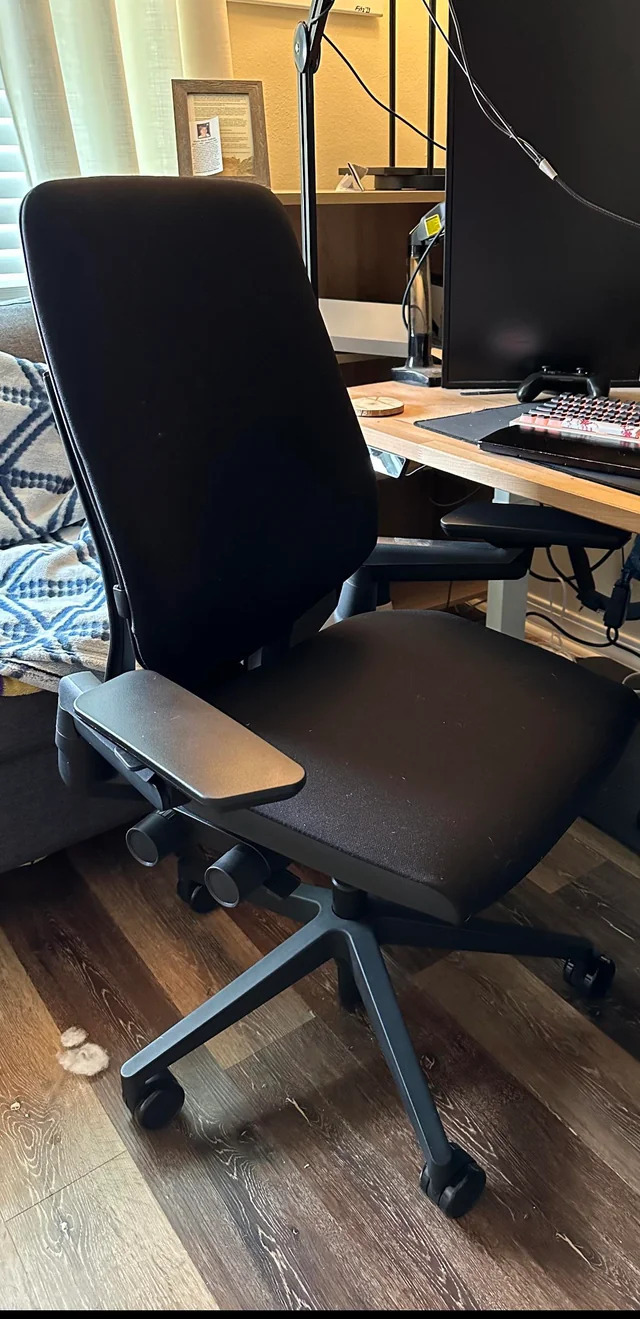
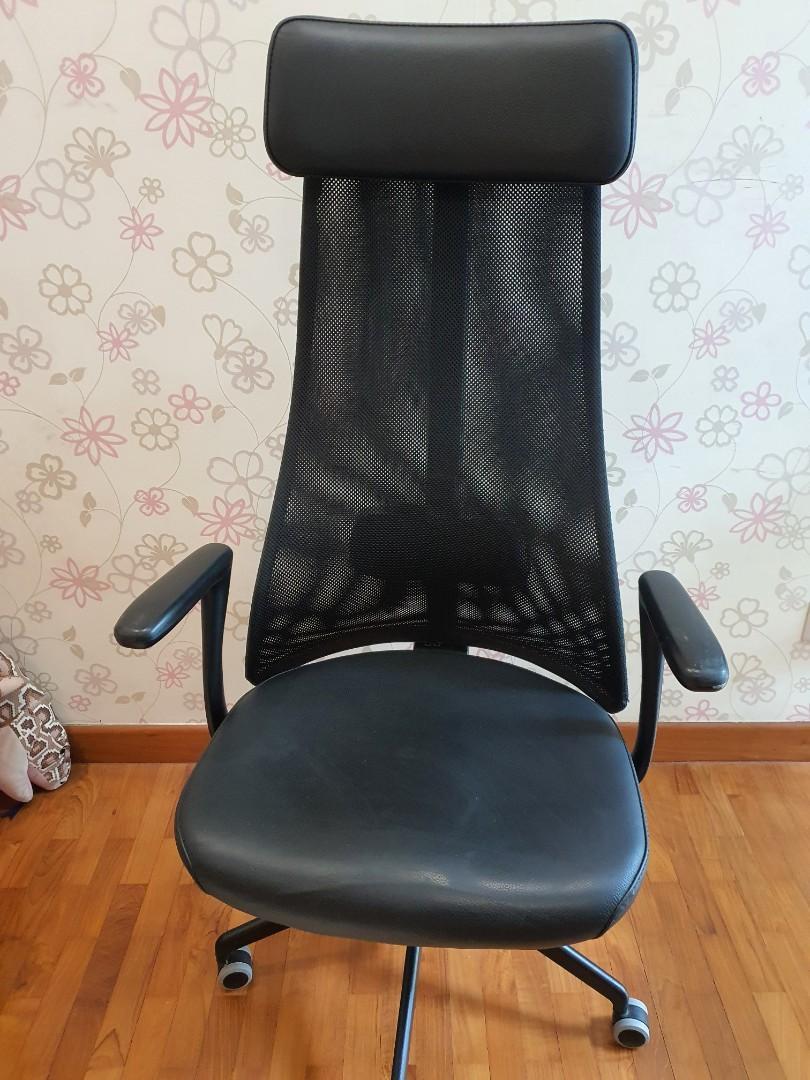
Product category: items_chair
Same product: no